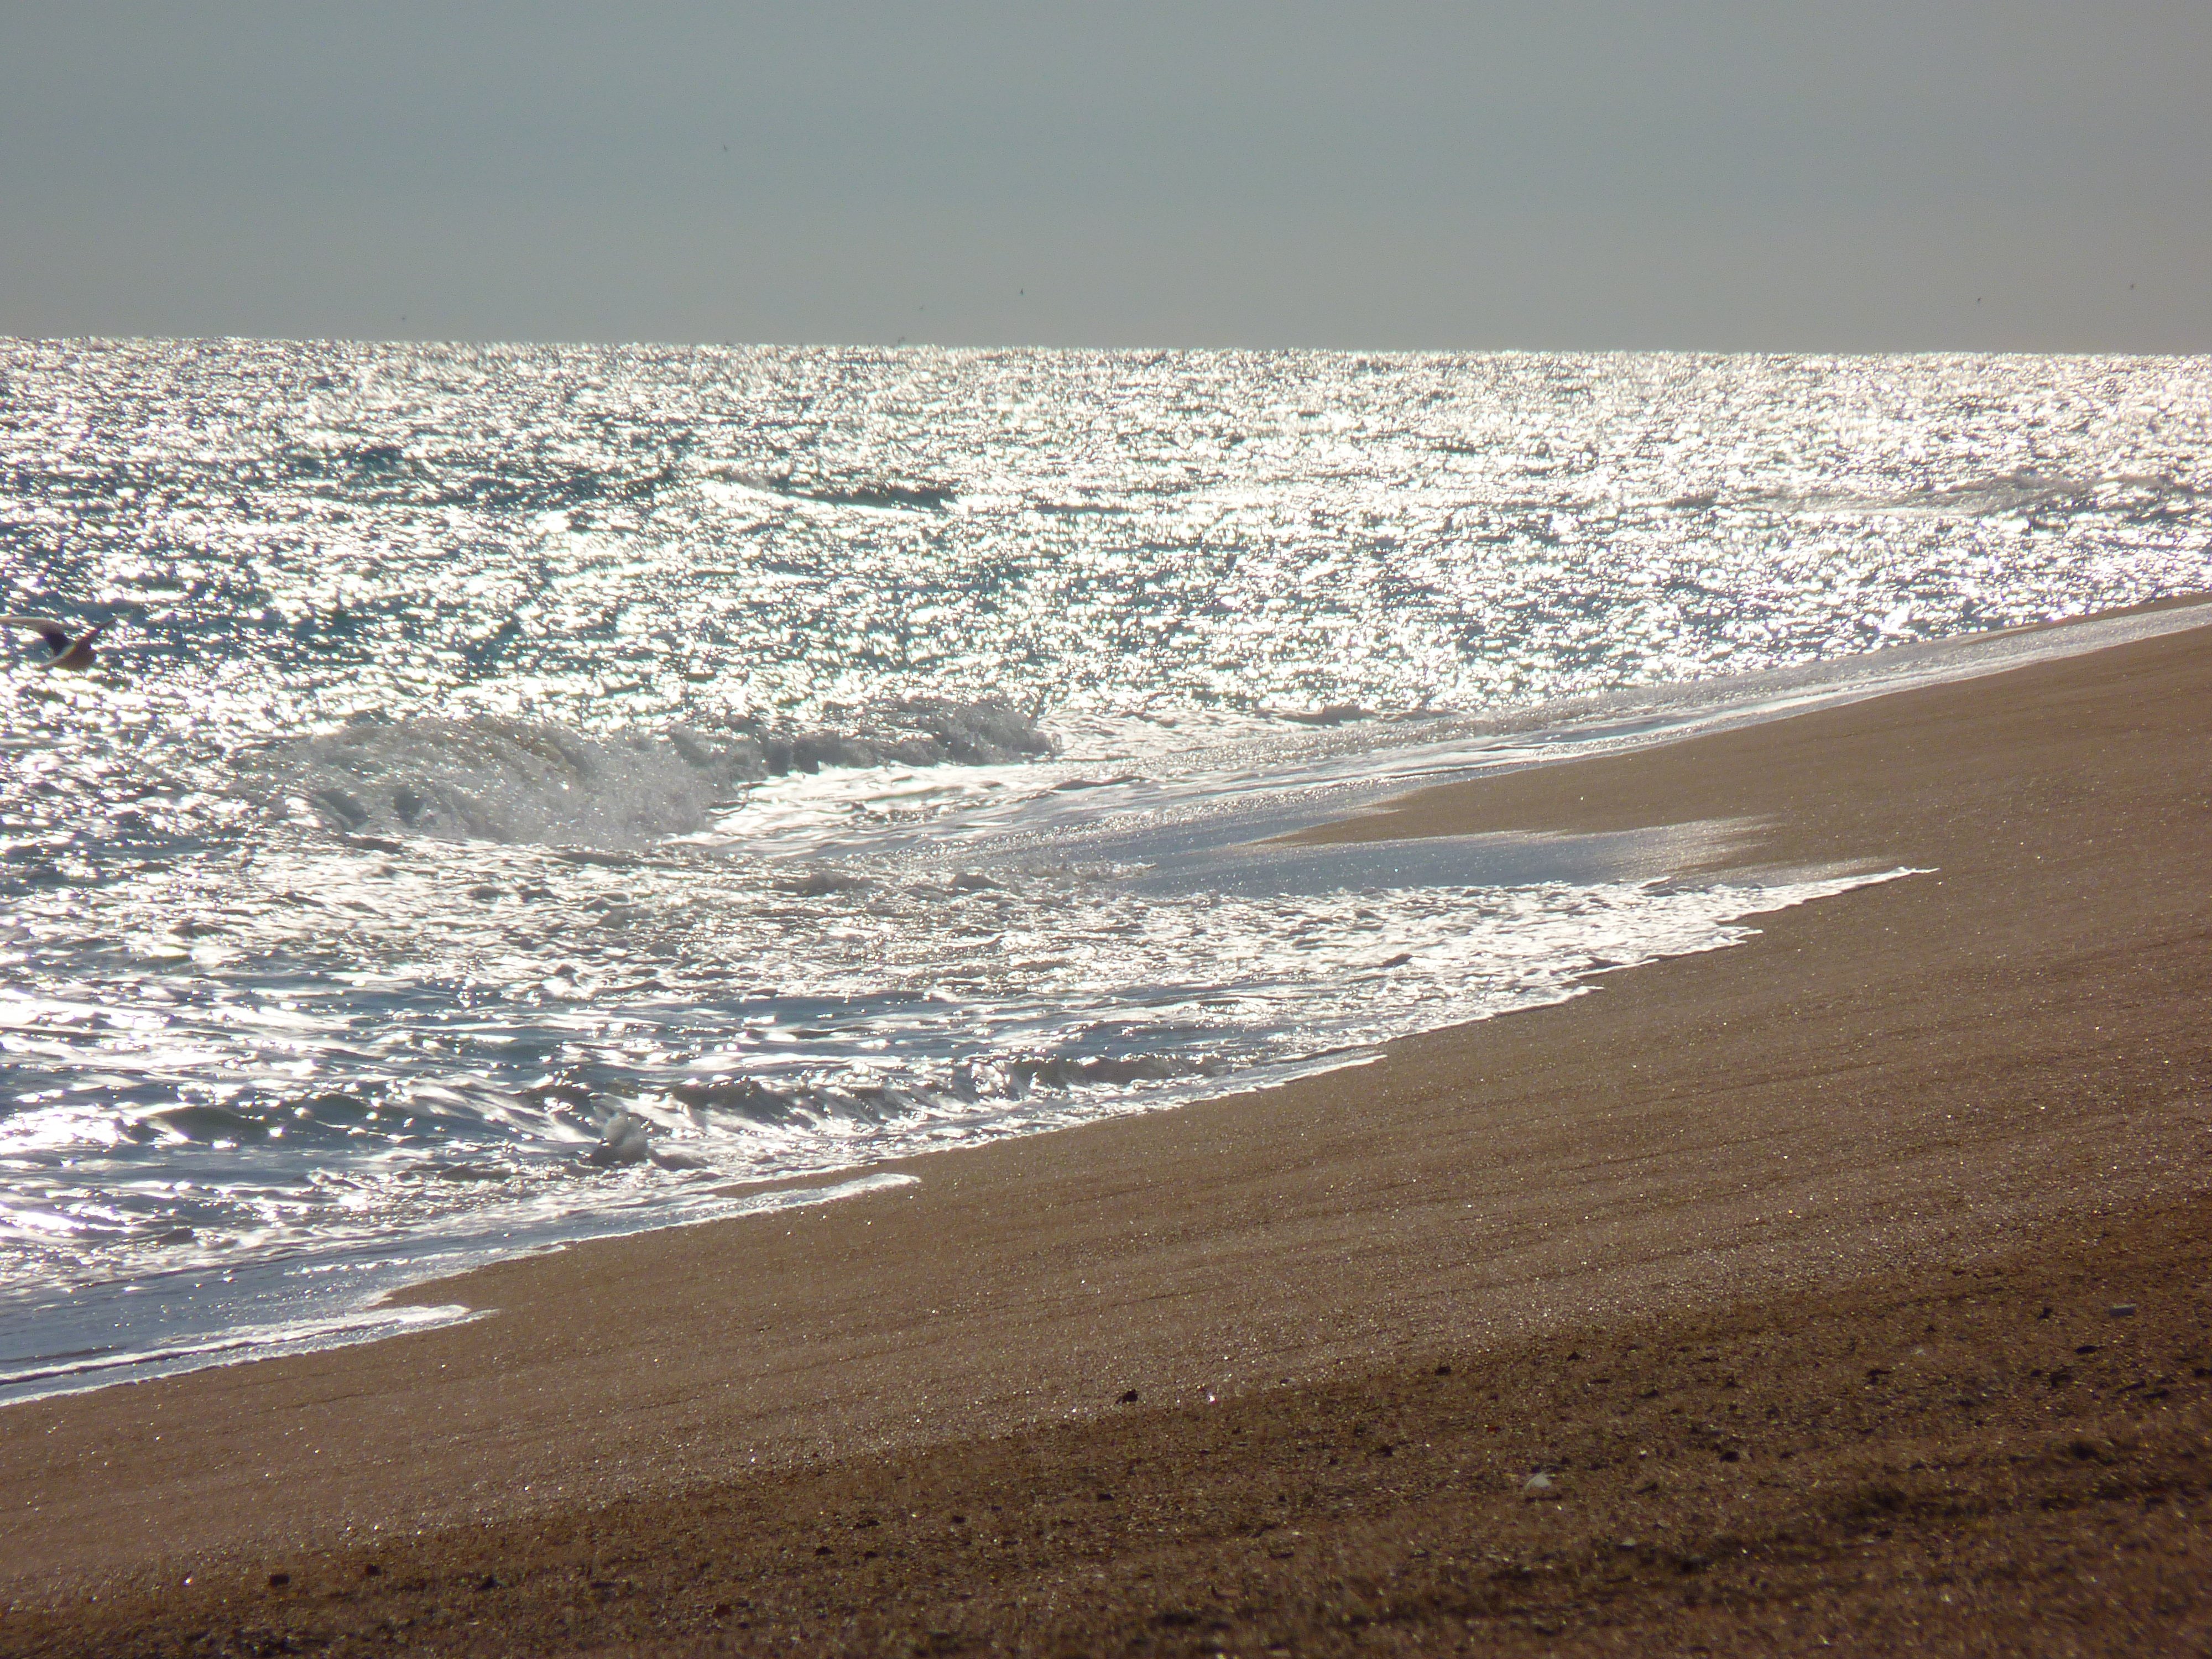
beach, sea, coast, sand, ocean, horizon, sun, shore, wave, wind, holiday, bay, body of water, mudflat, wind wave